Holme Low

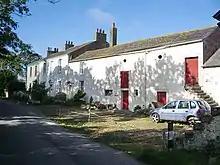
The hamlet of Causewayhead is in the civil parish of Holme Low.

It borders the parishes of Holme St Cuthbert and Holme Abbey to the south, Silloth-on-Solway to the north-west, and has a short stretch of coastline on the Solway Firth to the west. To the north, it is bordered by an unpopulated area known as Skinburness Marsh, which is common to the parishes of Holme St Cuthbert, Holme Low, and Holme Abbey.